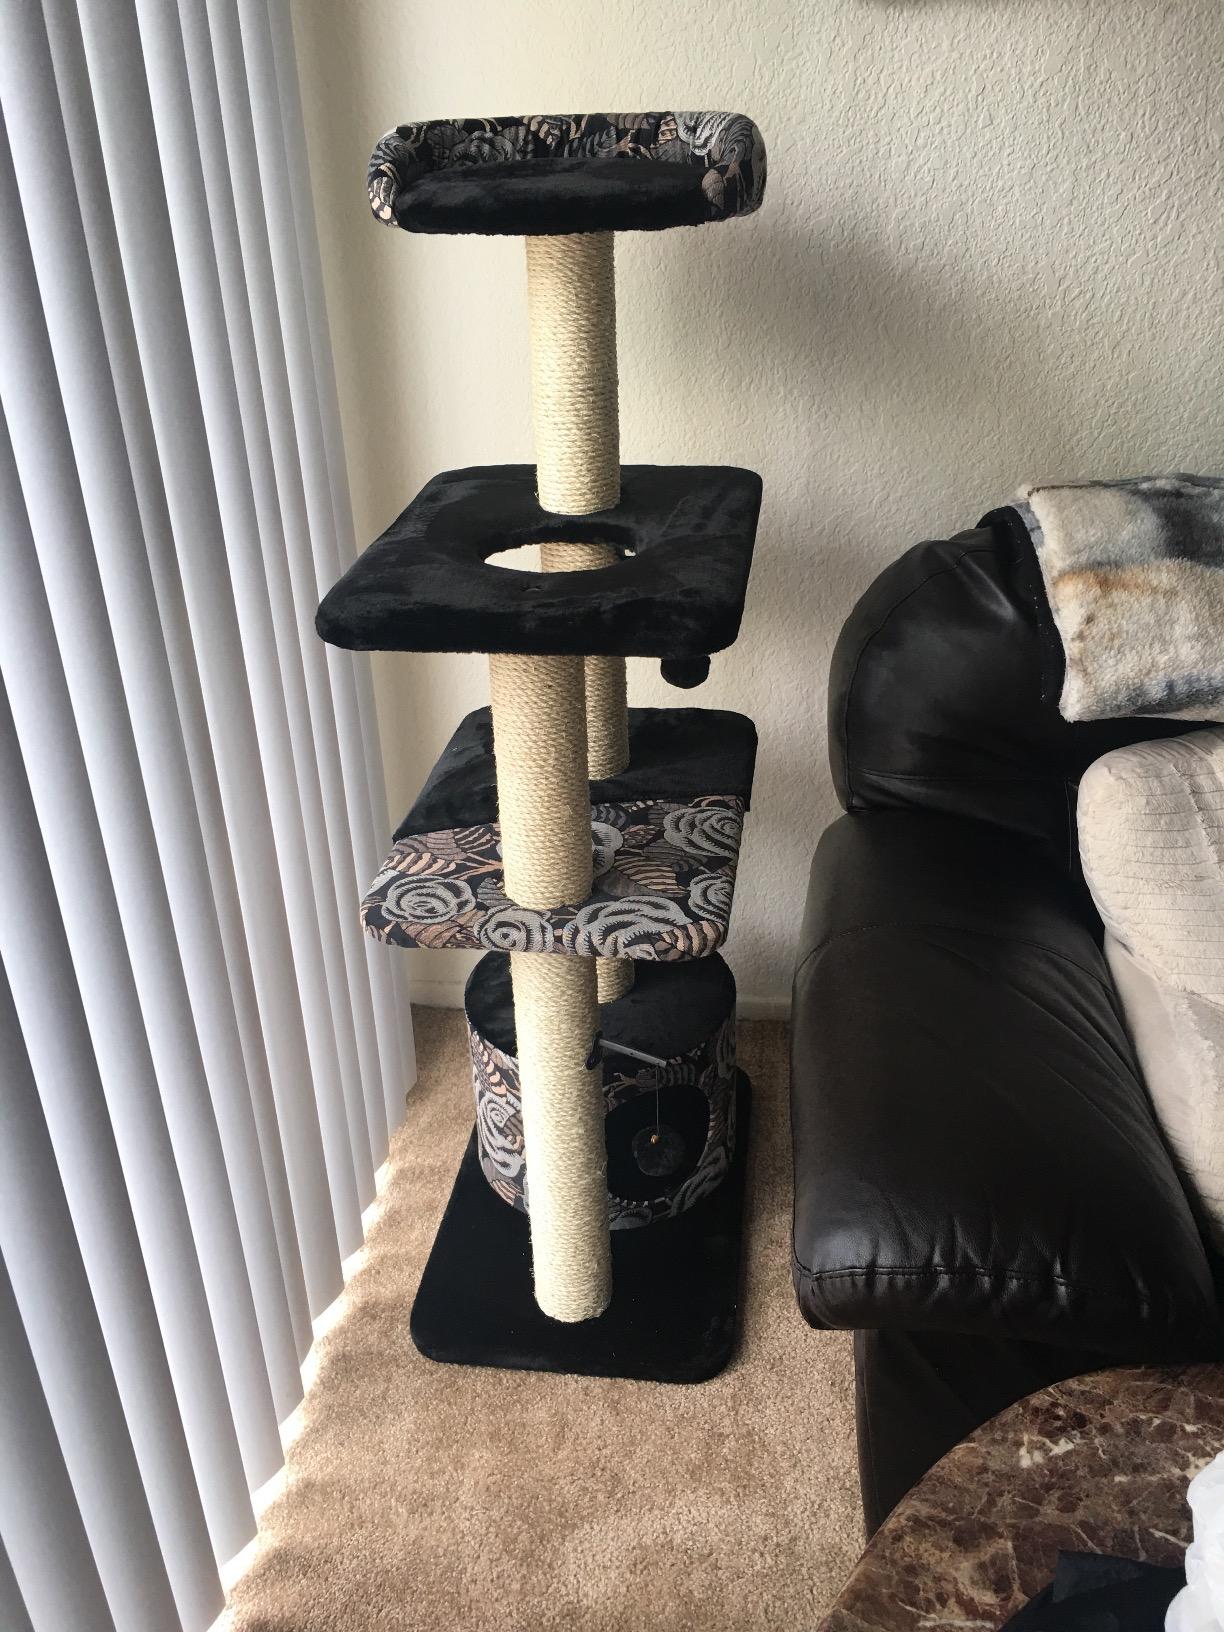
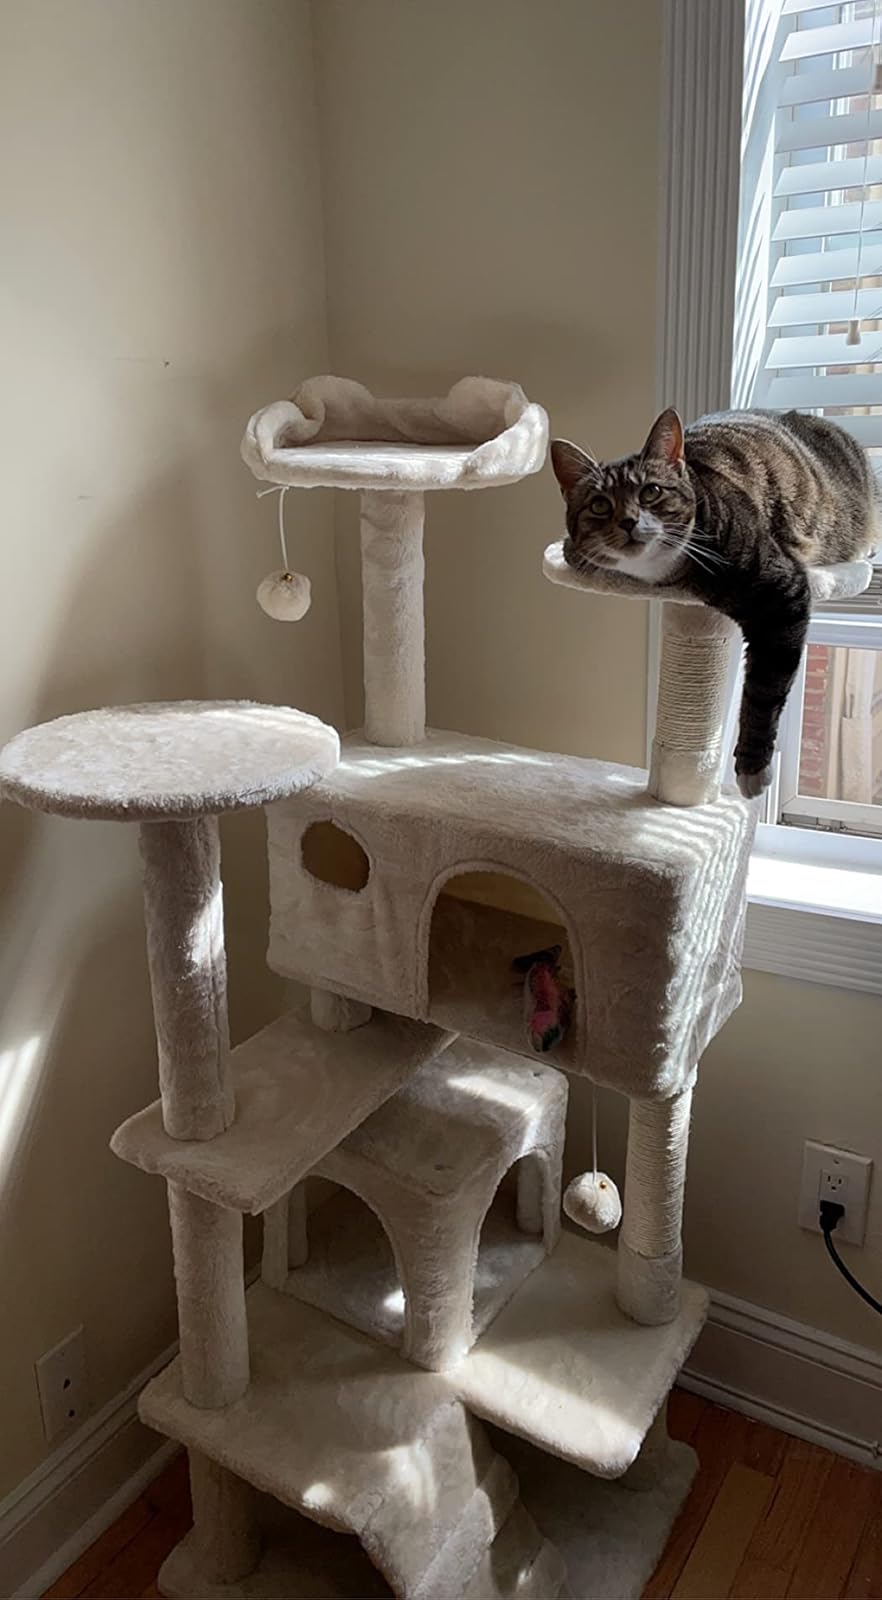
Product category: items_cat tree
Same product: no